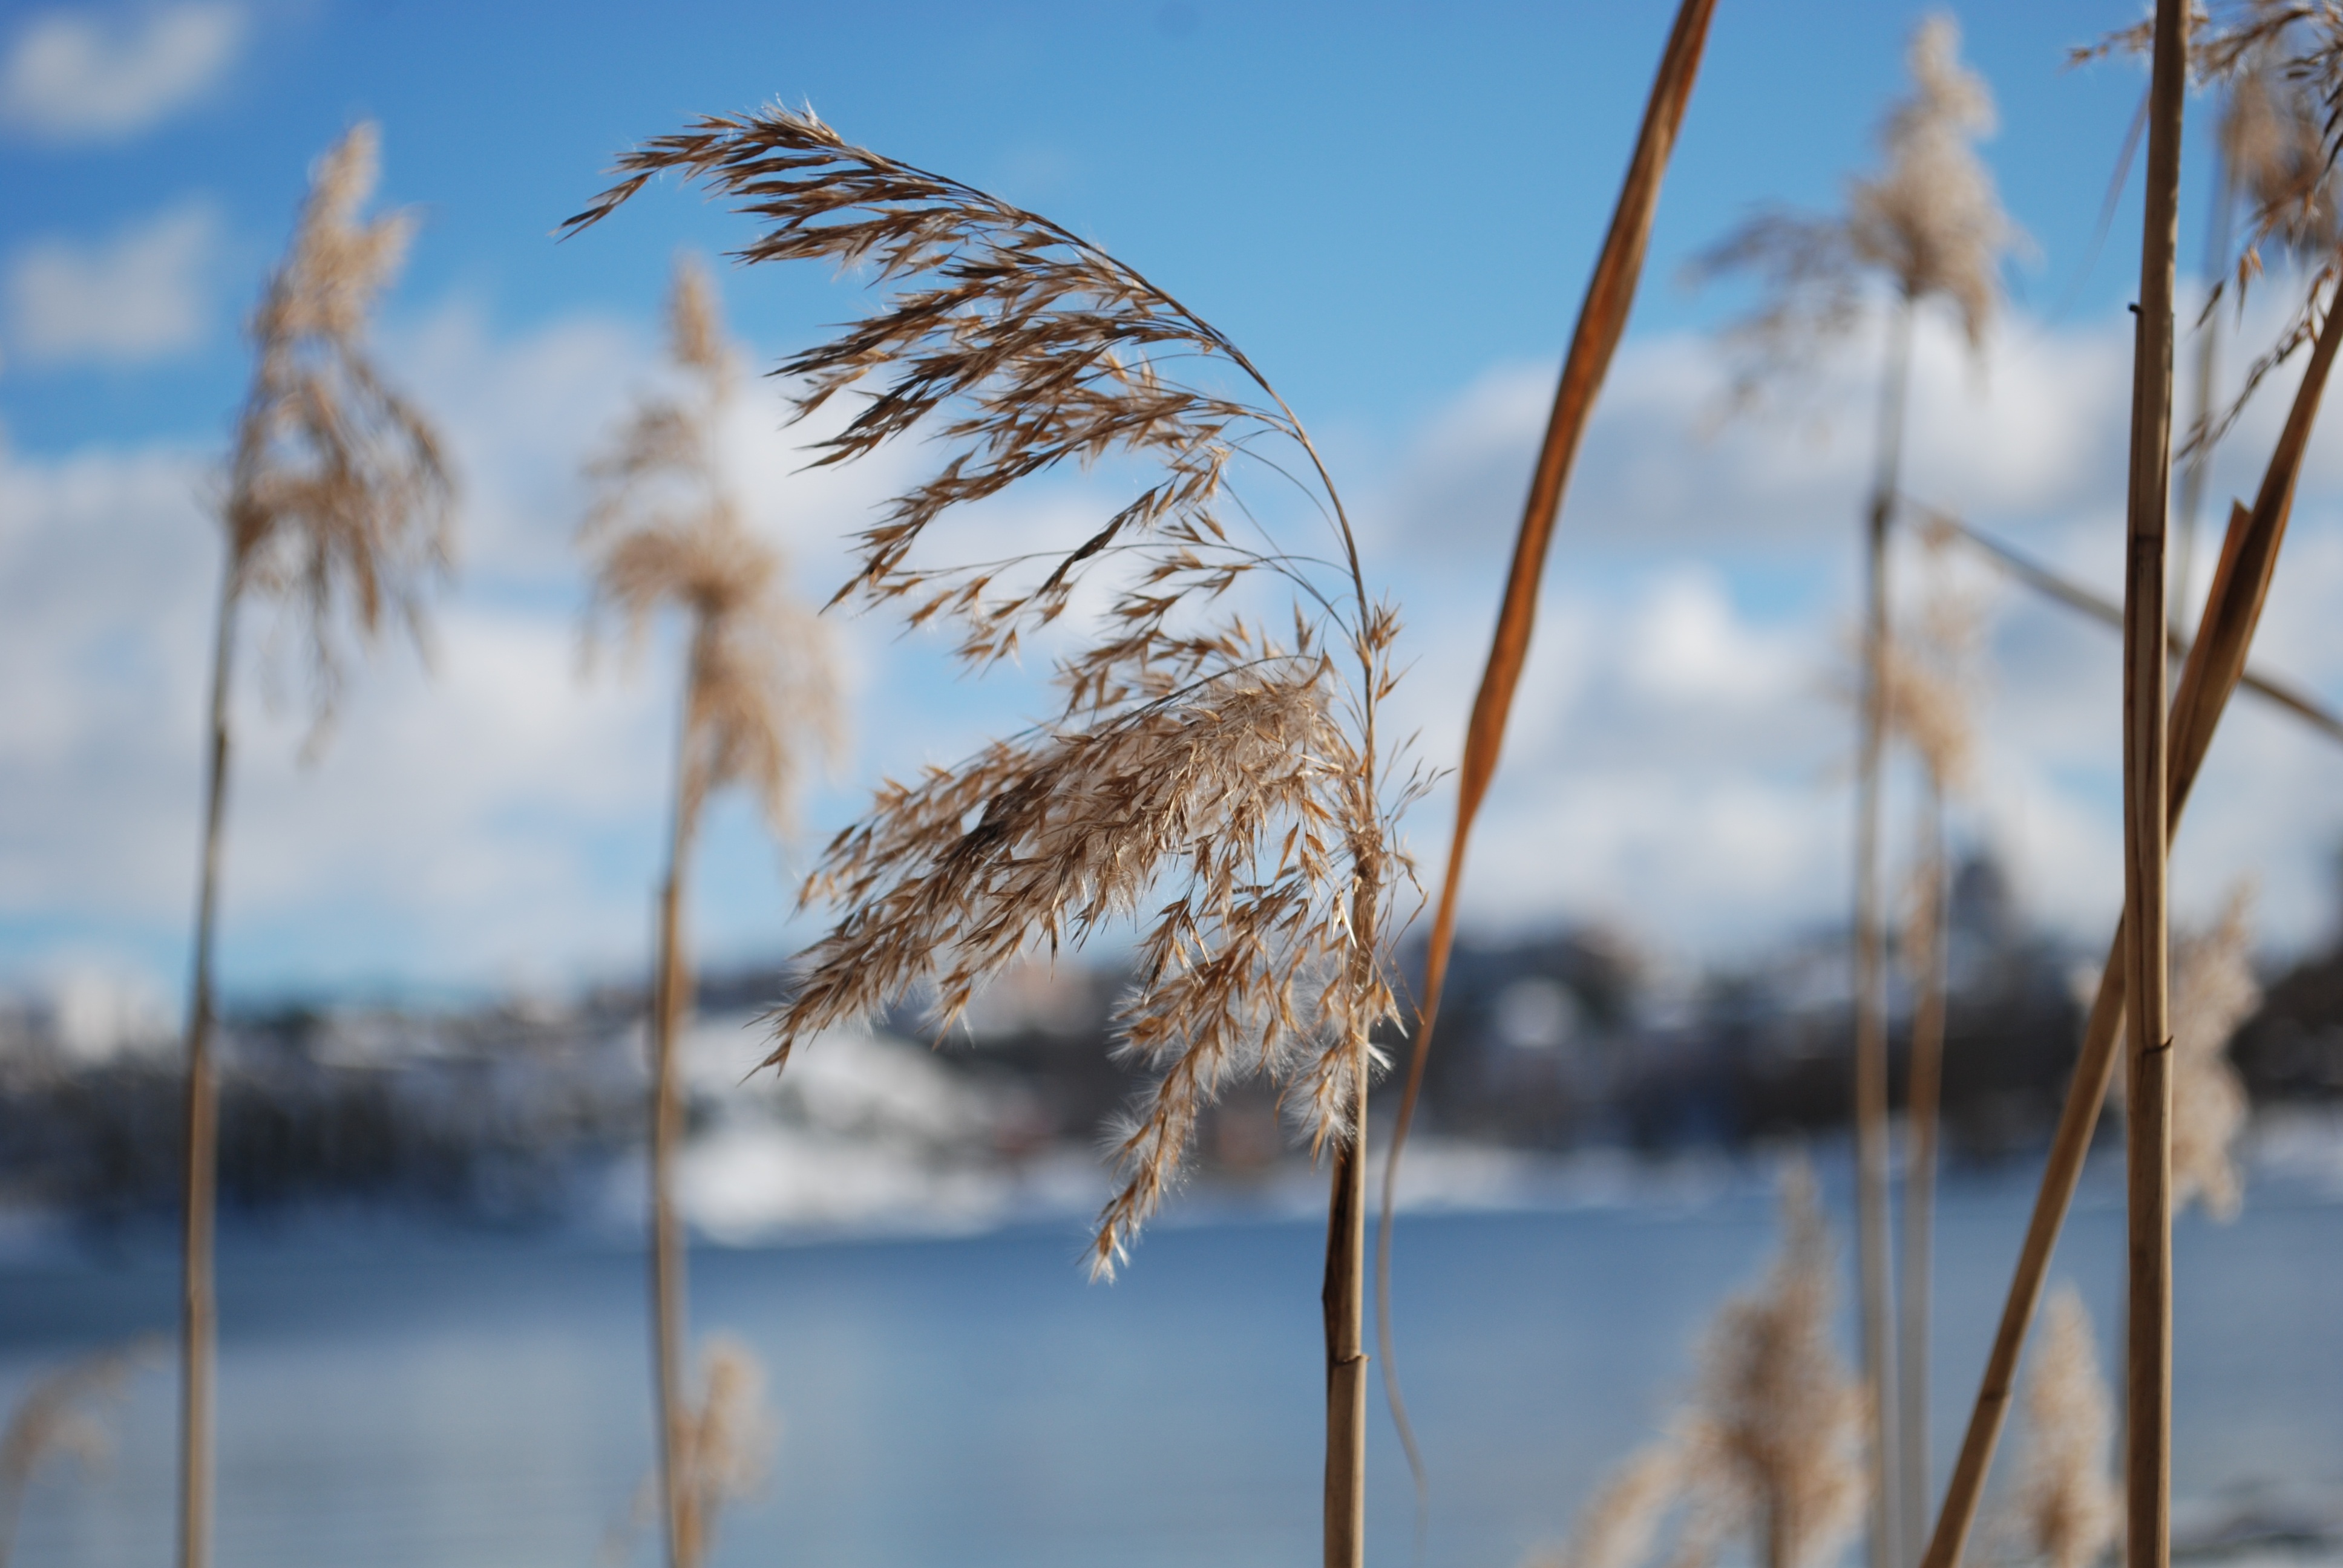
tree, water, nature, grass, branch, winter, cloud, plant, sky, field, sunlight, morning, leaf, wind, frost, reed, spring, reflection, autumn, season, freezing, sky blue, atmospheric phenomenon, grass family, phragmites